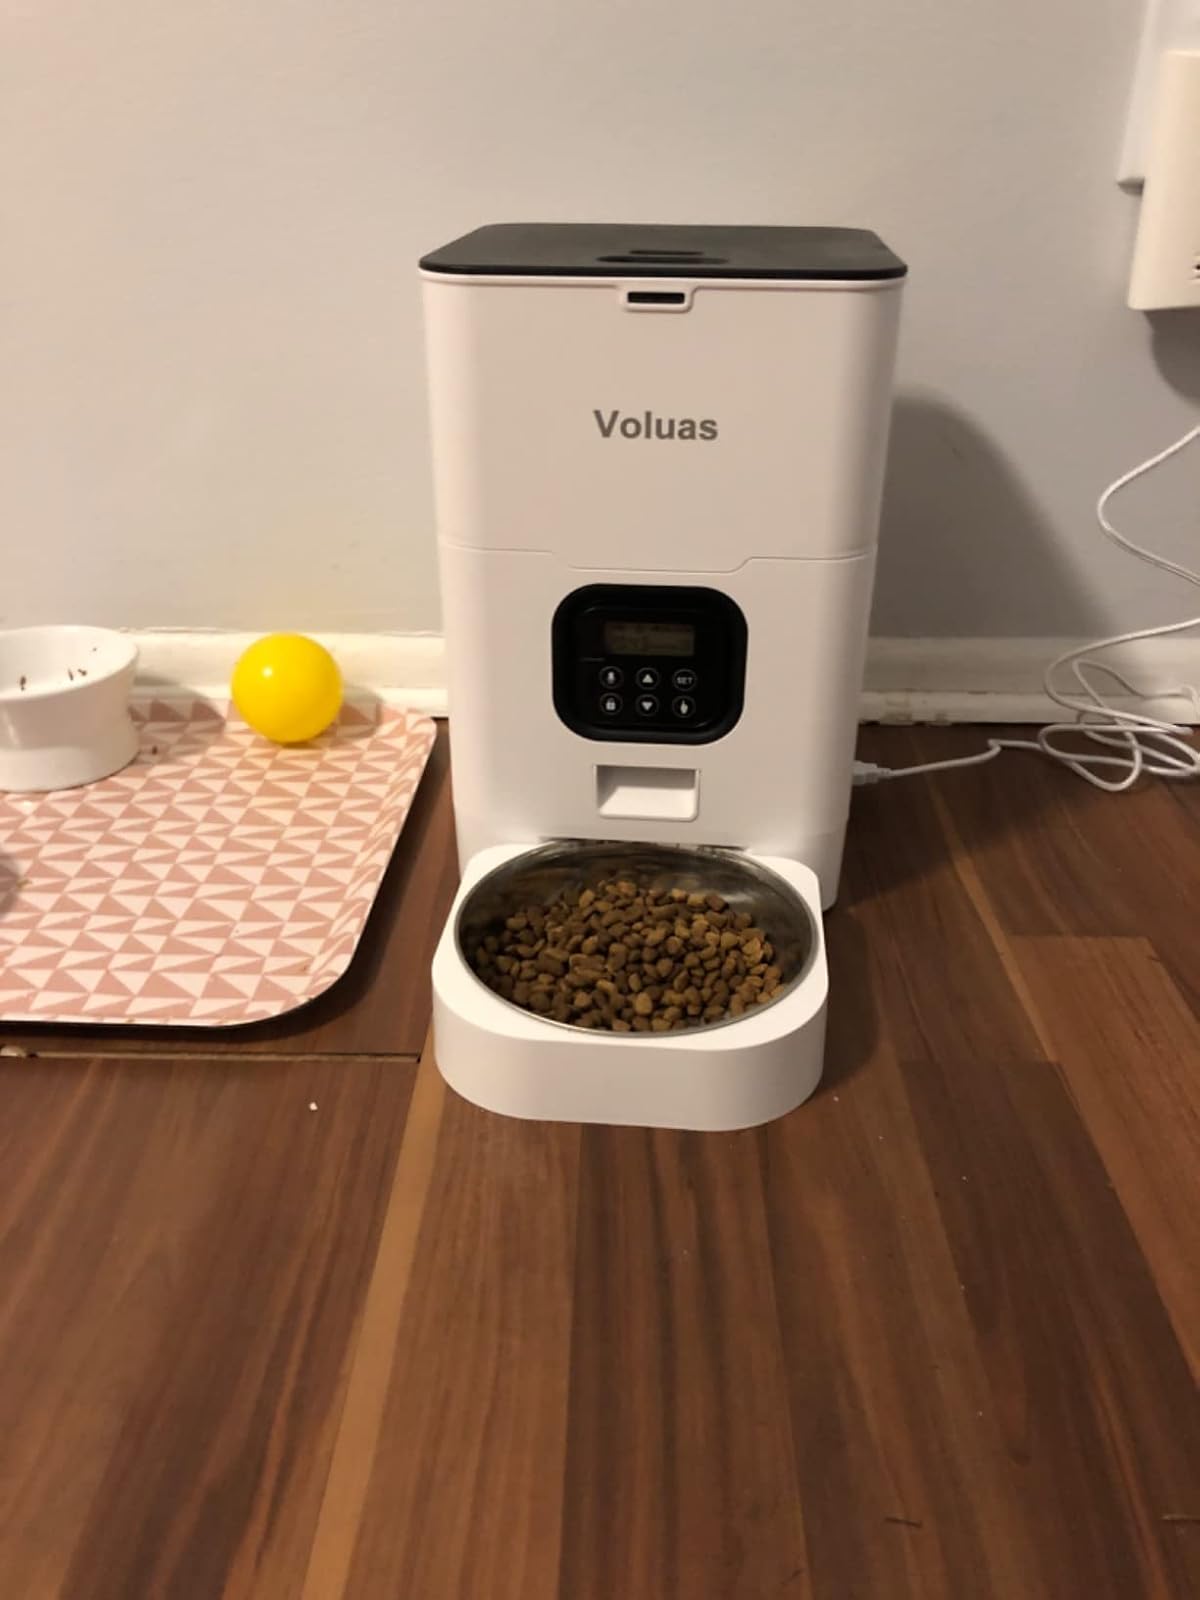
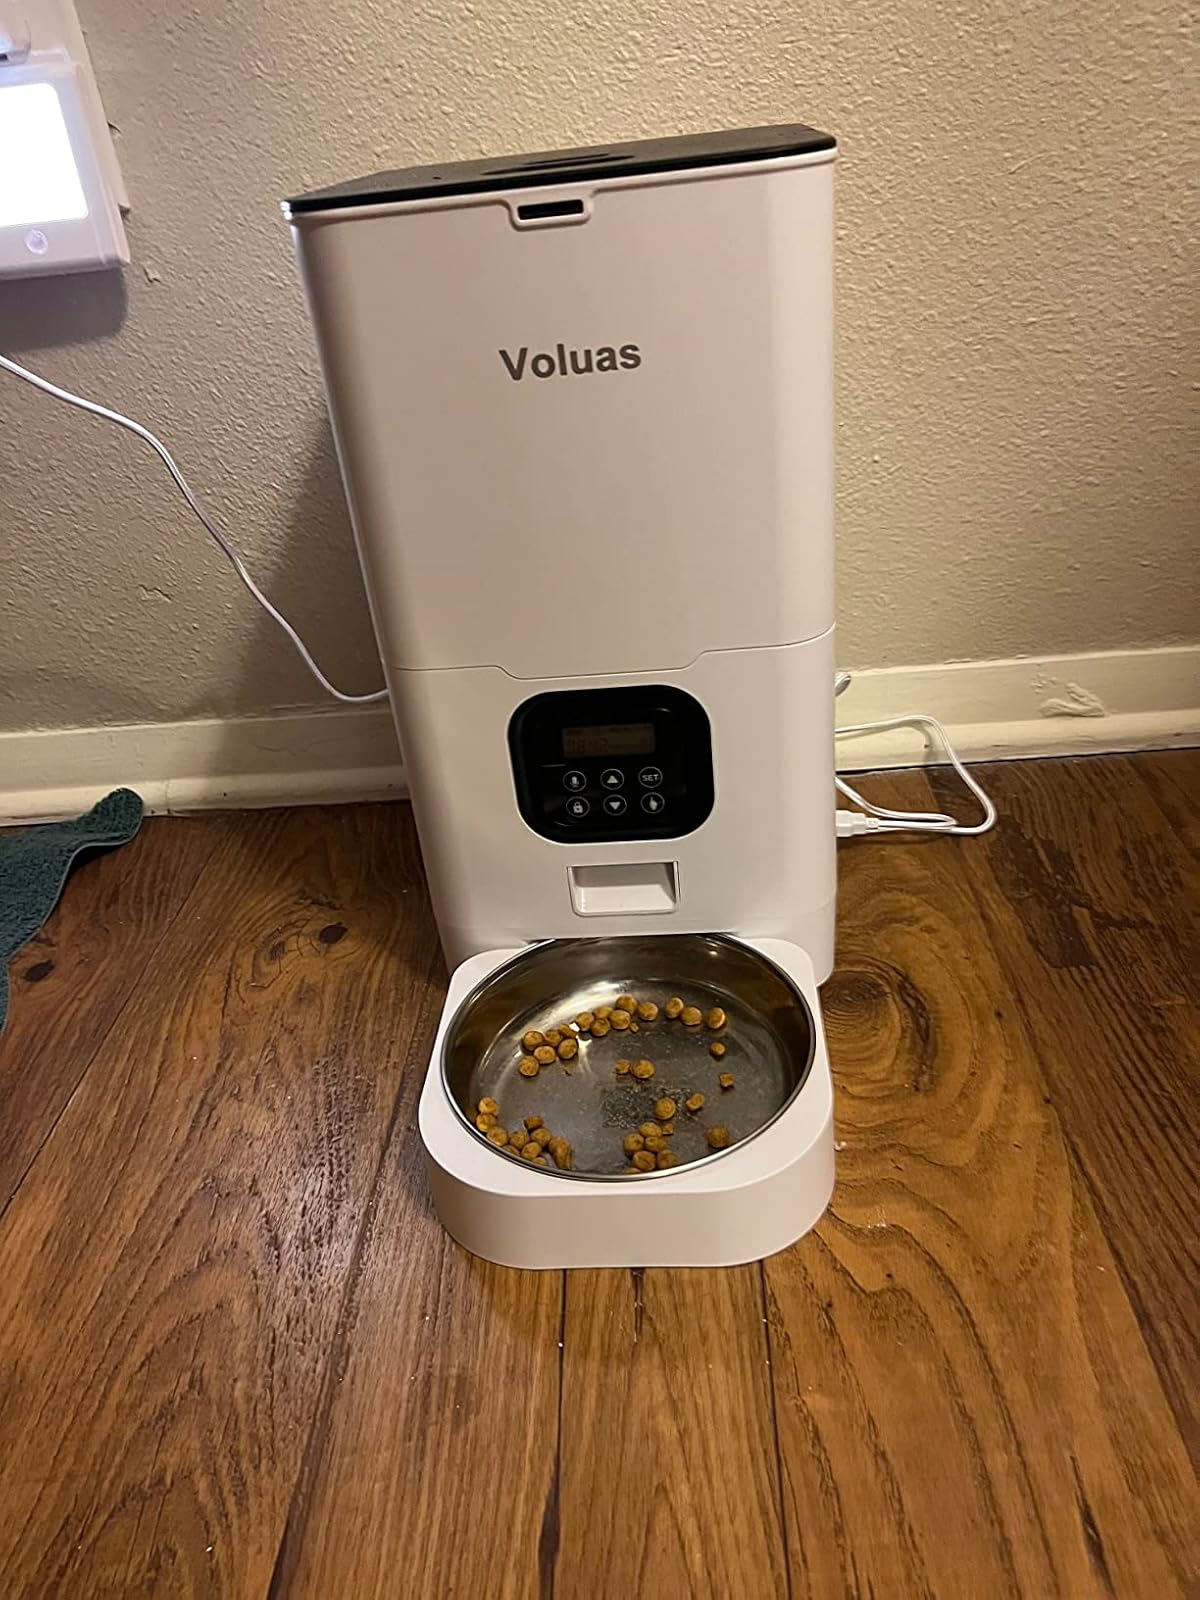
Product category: items_feeder
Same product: yes